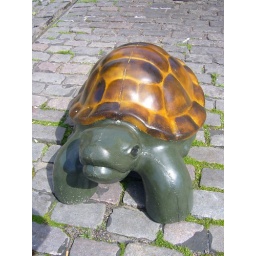
a turtle at the market in helsinki